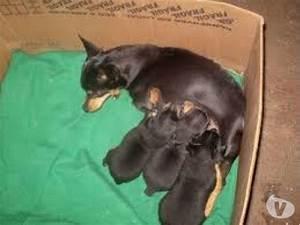
dog